S15 (classification)

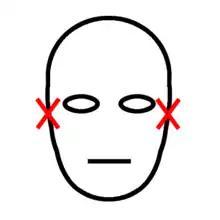
Visualisation of disability for this swimming classification

S15, SB15, SM15 are para-swimming classifications used for categorising swimmers based on their level of disability. These classifications are for athletes with hearing loss.